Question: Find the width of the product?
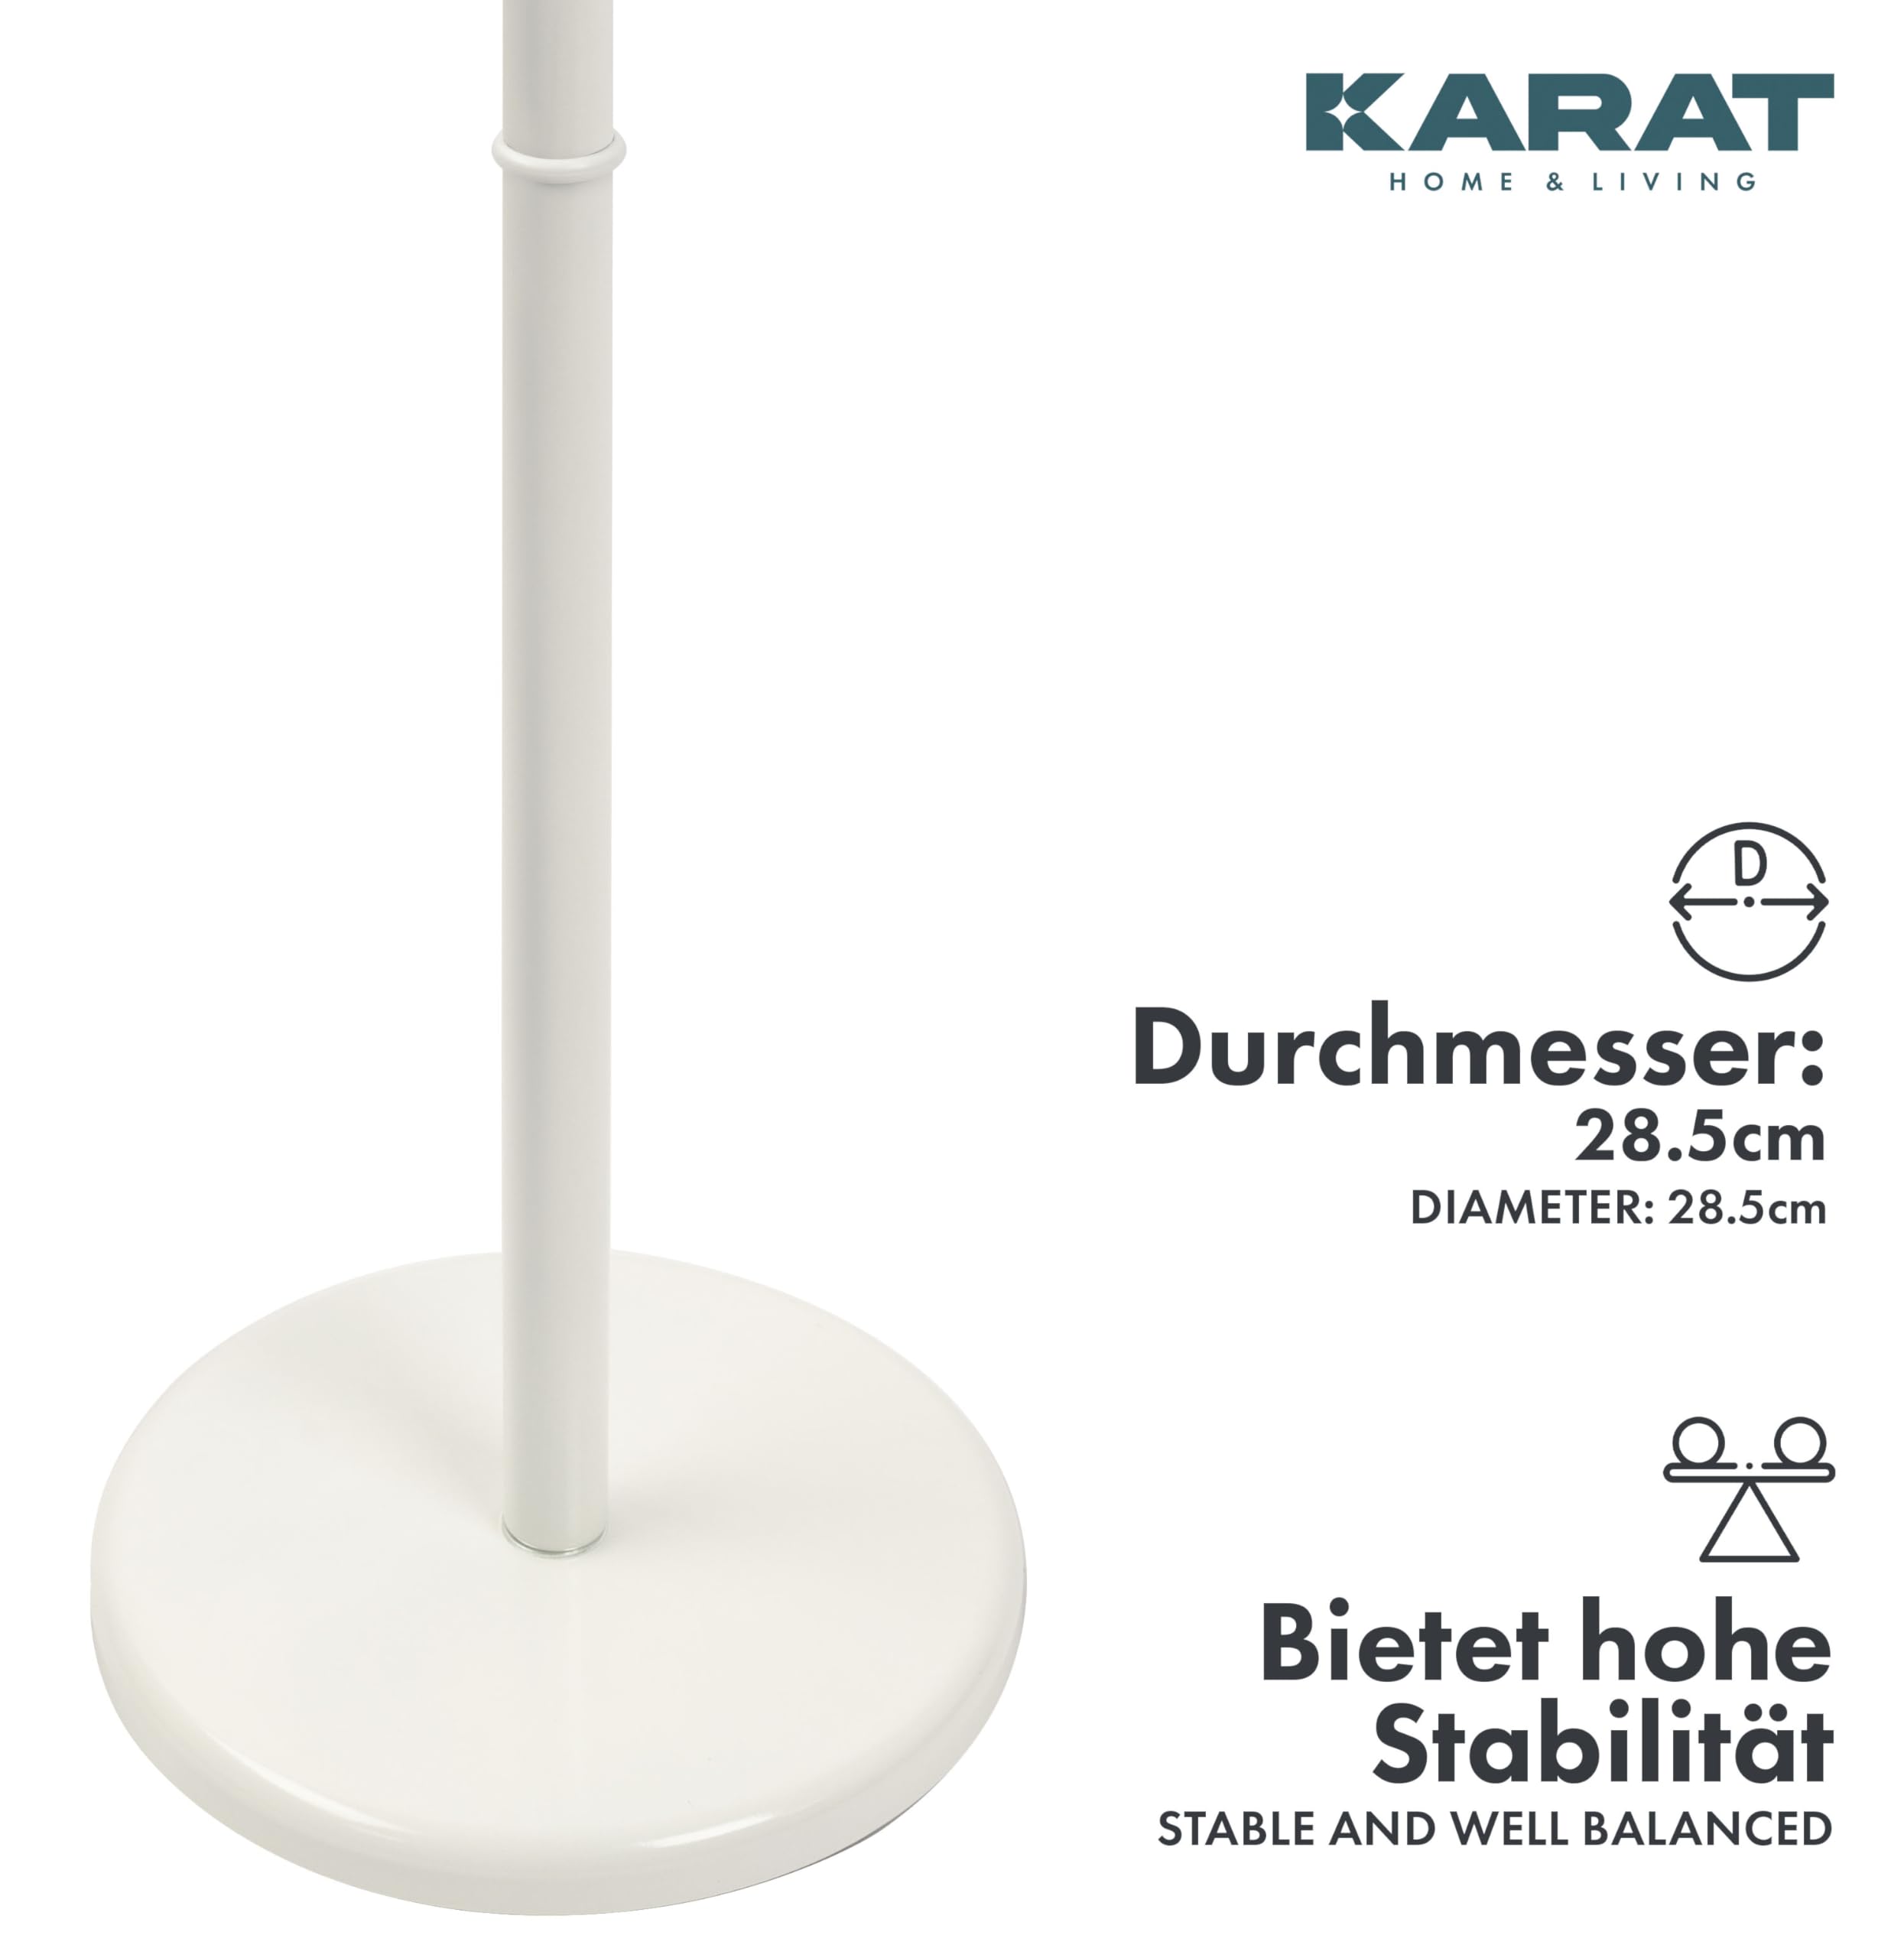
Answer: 28.5 centimetre